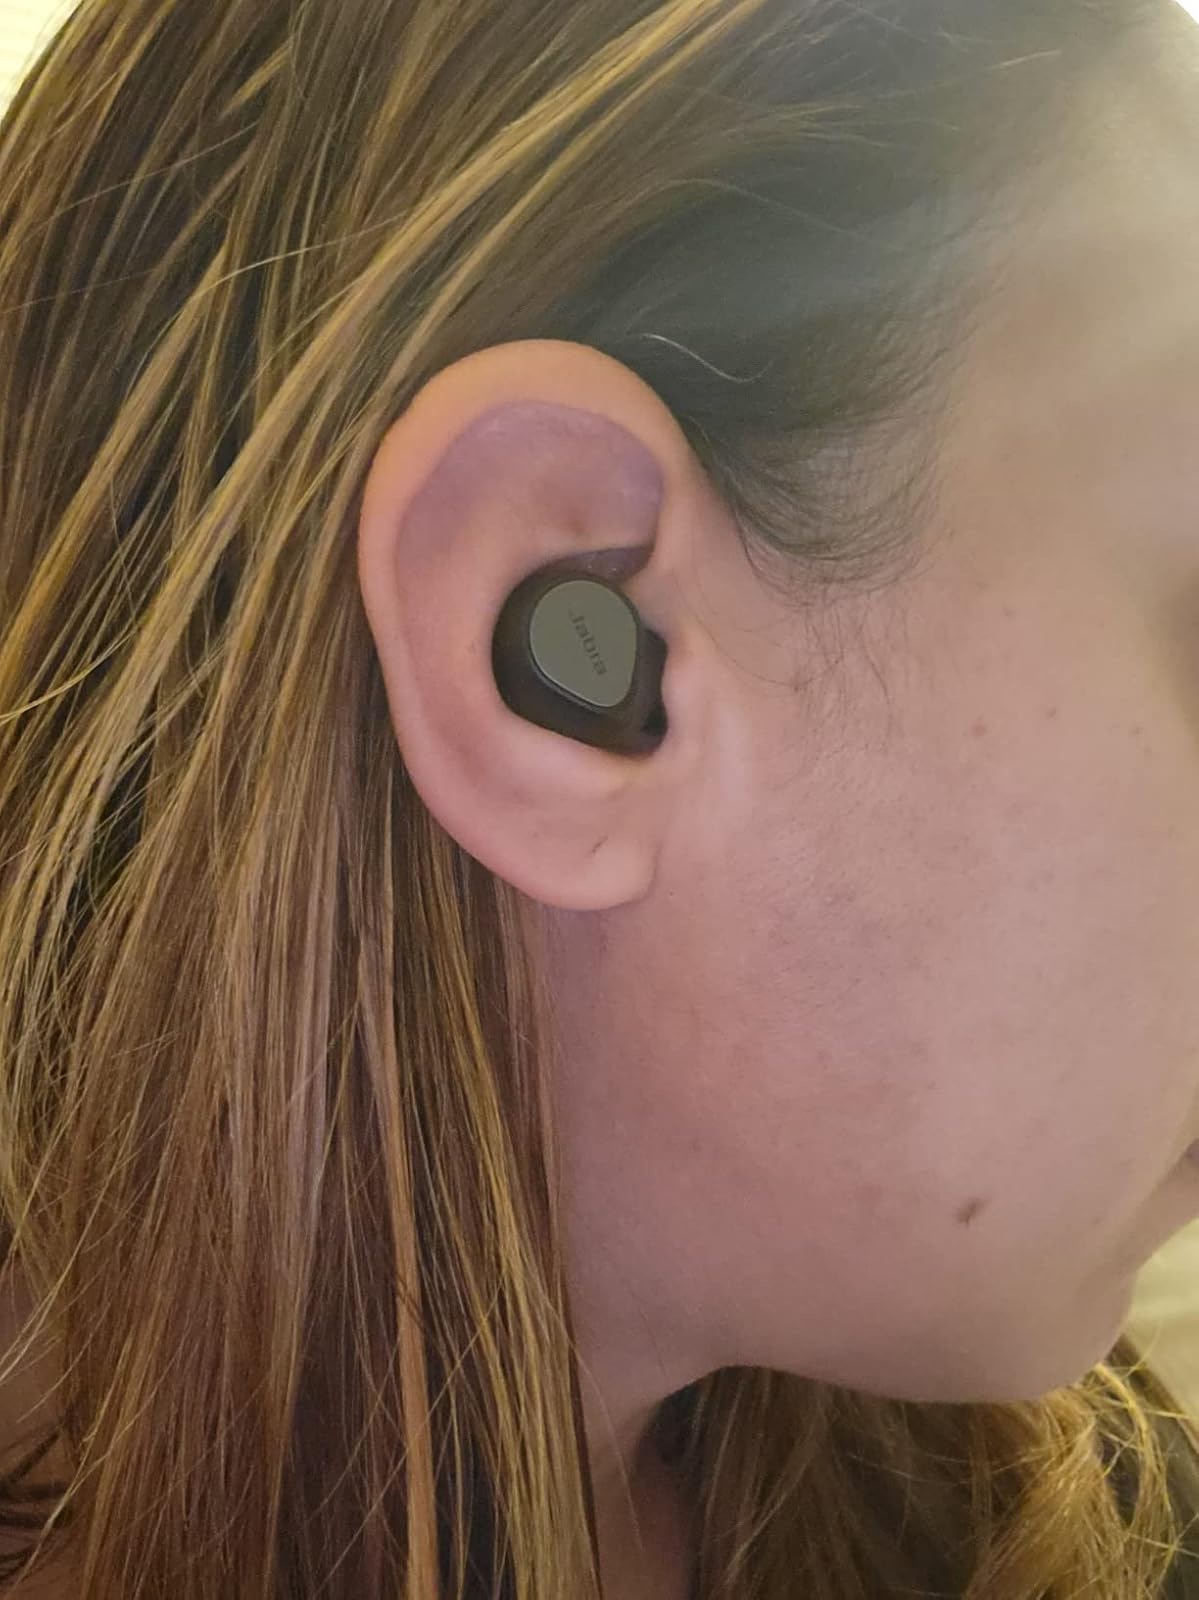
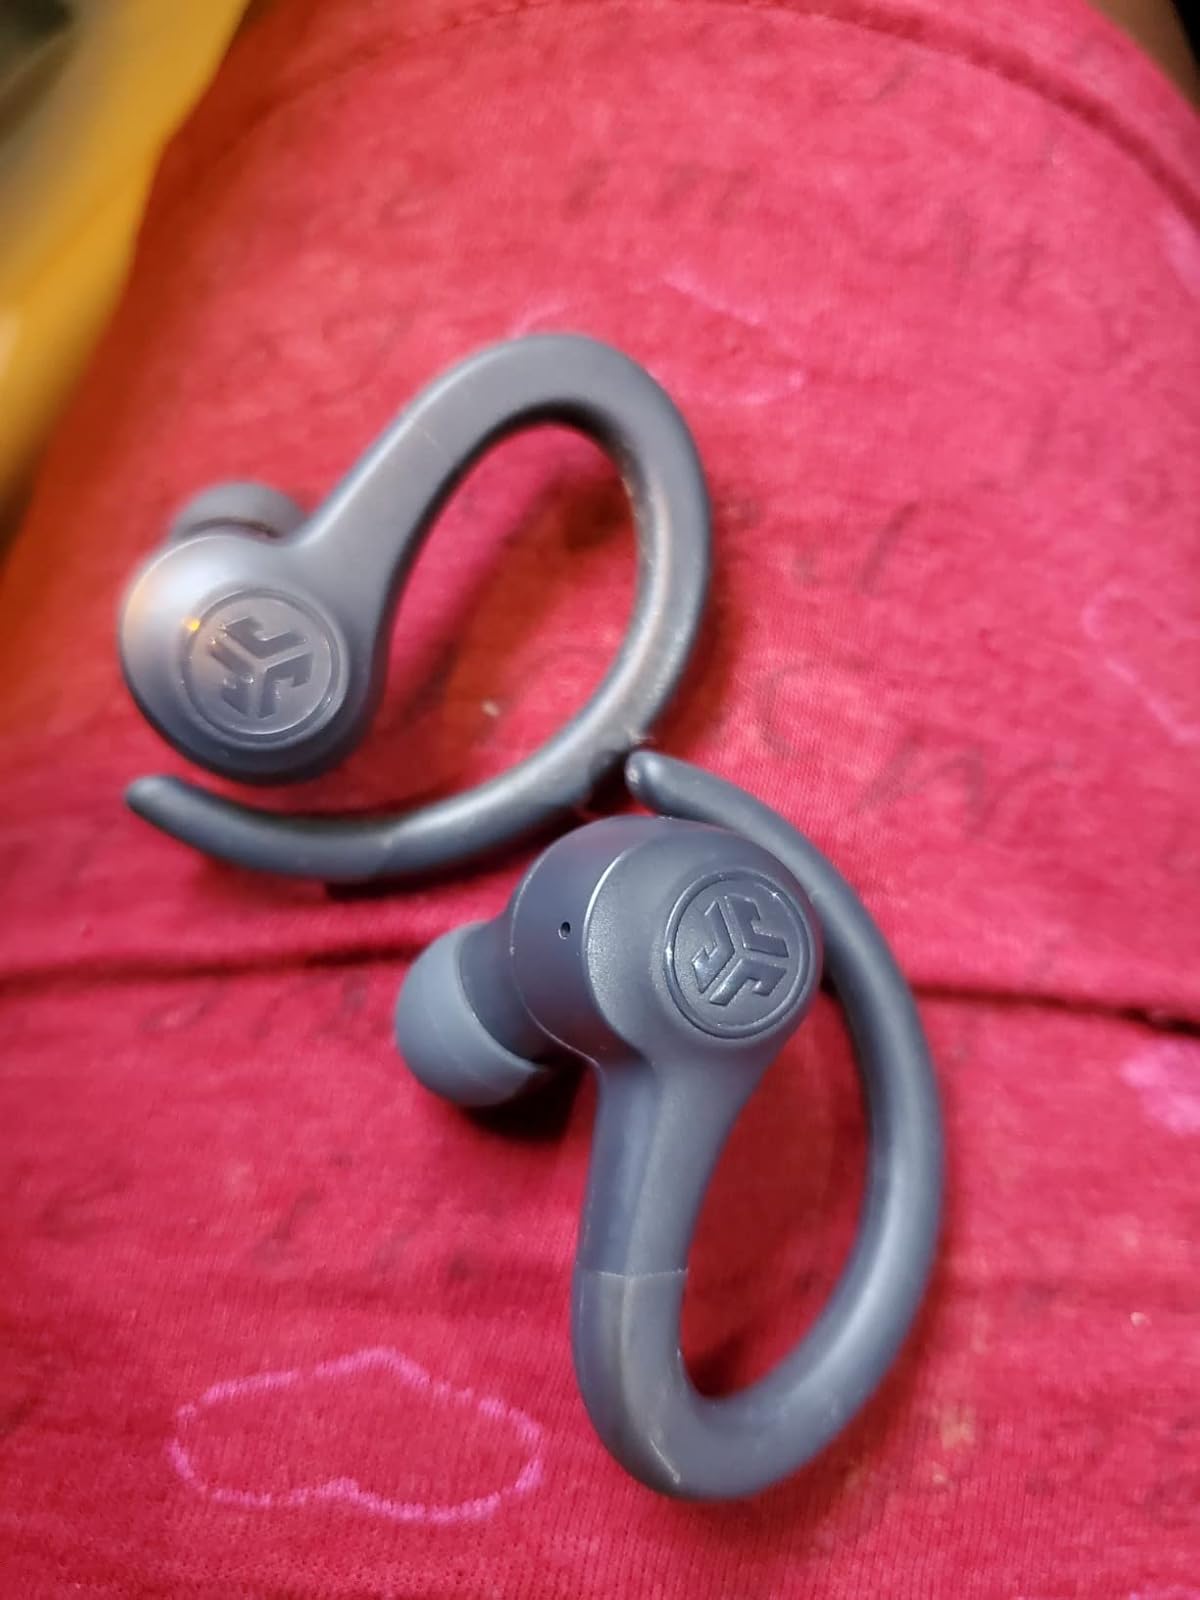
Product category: earbuds
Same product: no